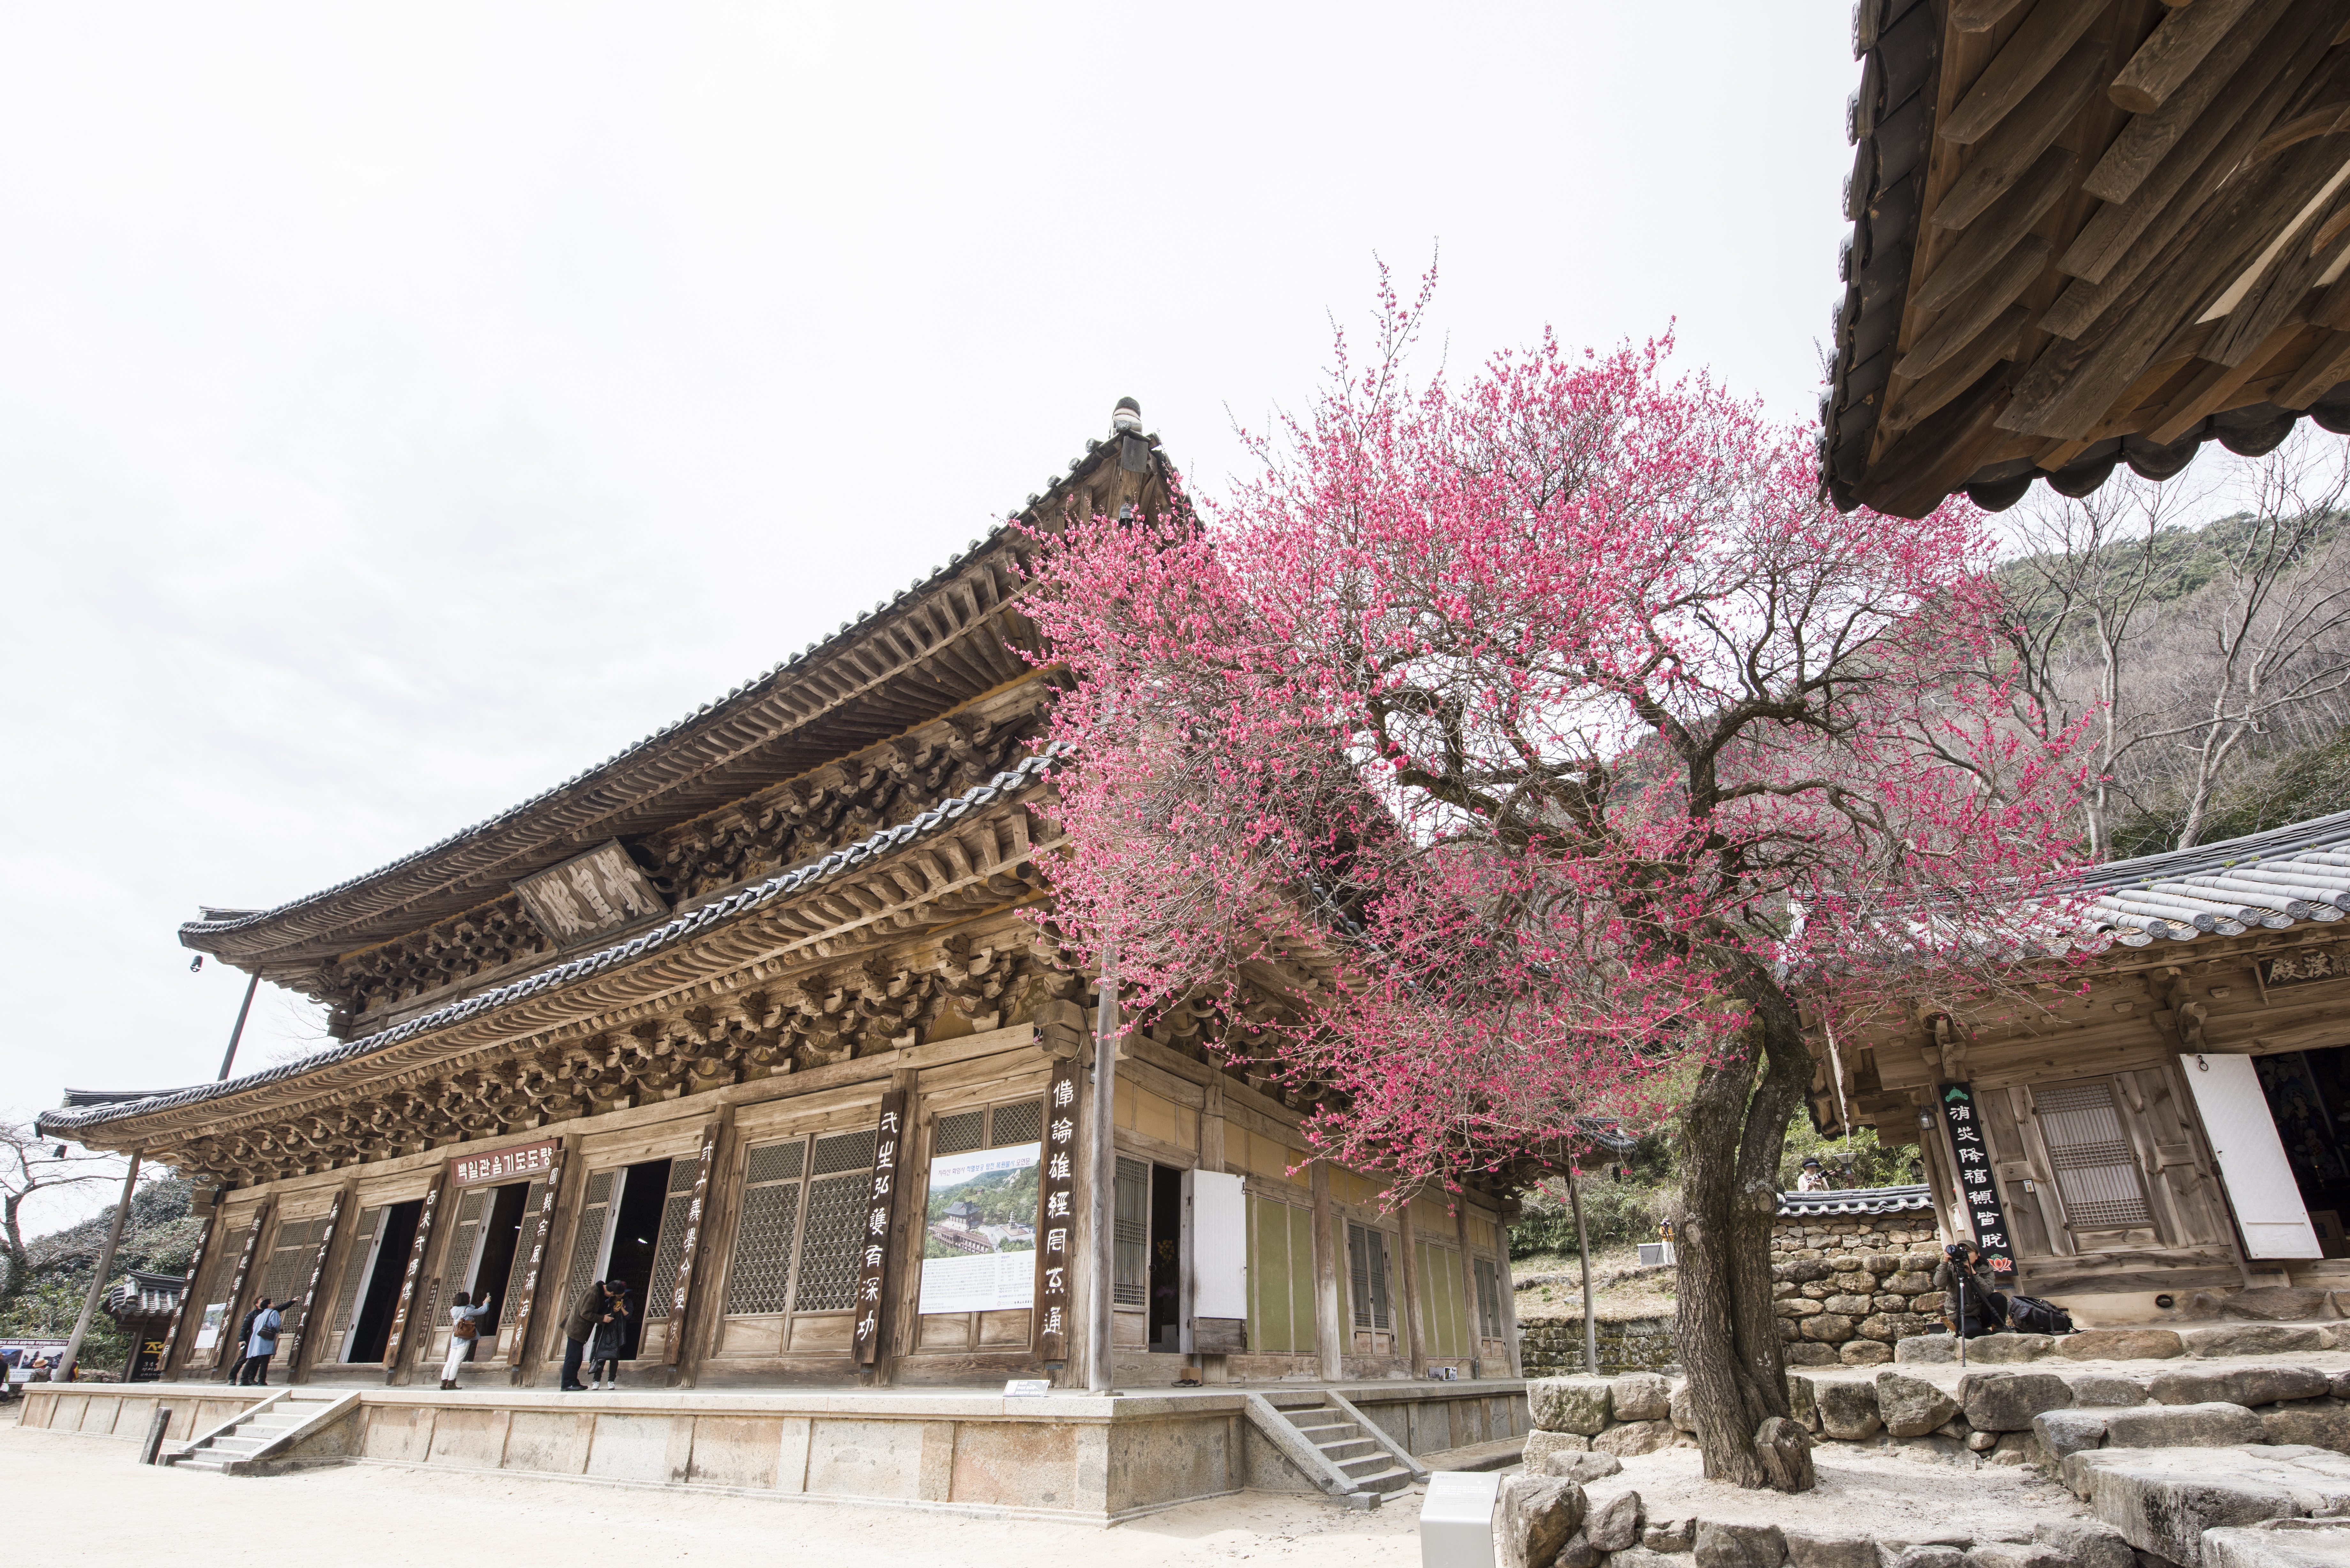
architecture, flower, building, palace, spring, facade, place of worship, temple, shrine, red plum, shinto shrine, hwaeomsa